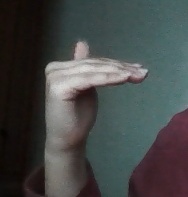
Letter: khaa